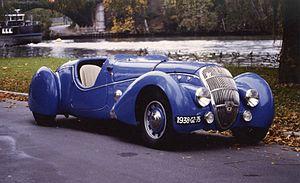
La Carrosserie Pourtout est une entreprise de carrosserie automobile française, créée en 1925 par Marcel Pourtout. Elle existe toujours en 2014 mais s’est reconvertie dans la réparation automobile, après avoir cessé ses activités en 1994.